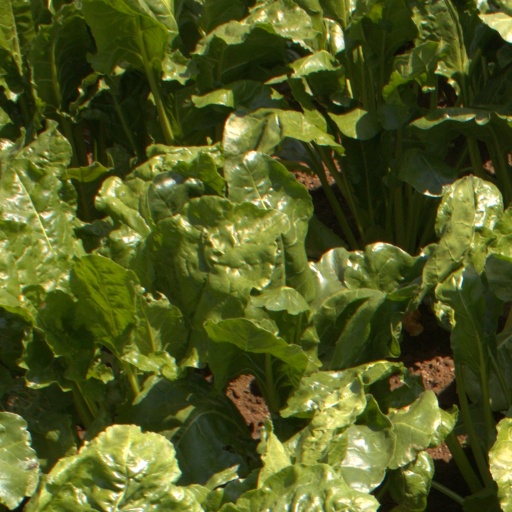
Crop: sugar beet